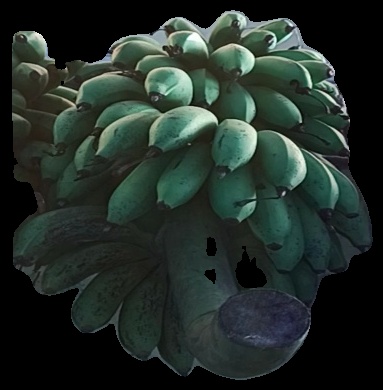
Variety: rasbale
Grade: grade2